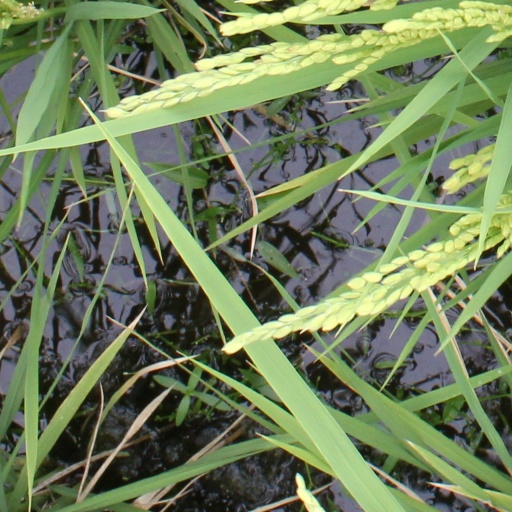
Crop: rice